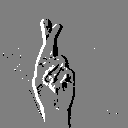
ASL letter: r